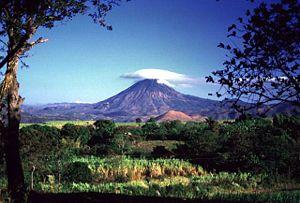
Le Chingo est un stratovolcan situé à la frontière entre le Guatemala et le Salvador.